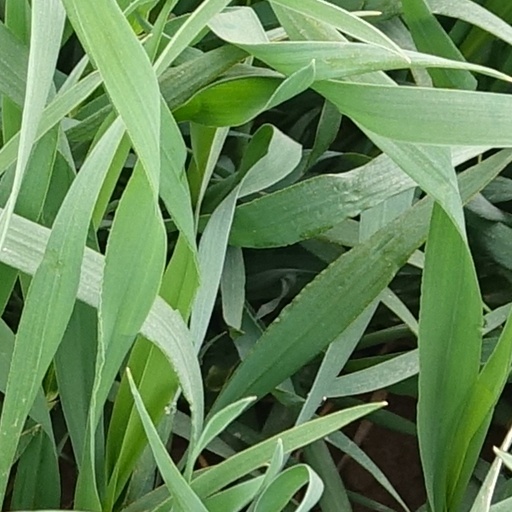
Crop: wheat